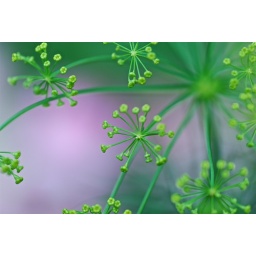
Taken against a pink rose in my garden.